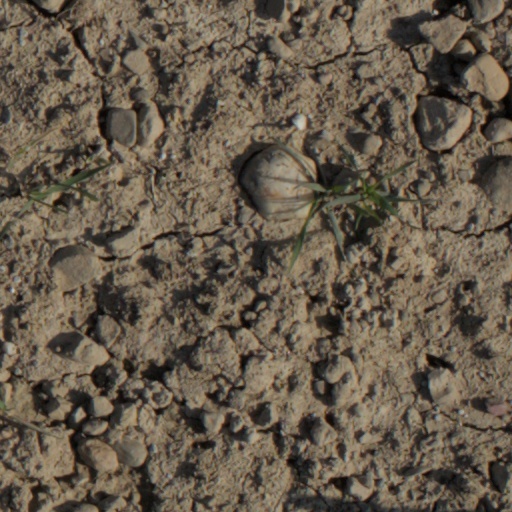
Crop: wheat